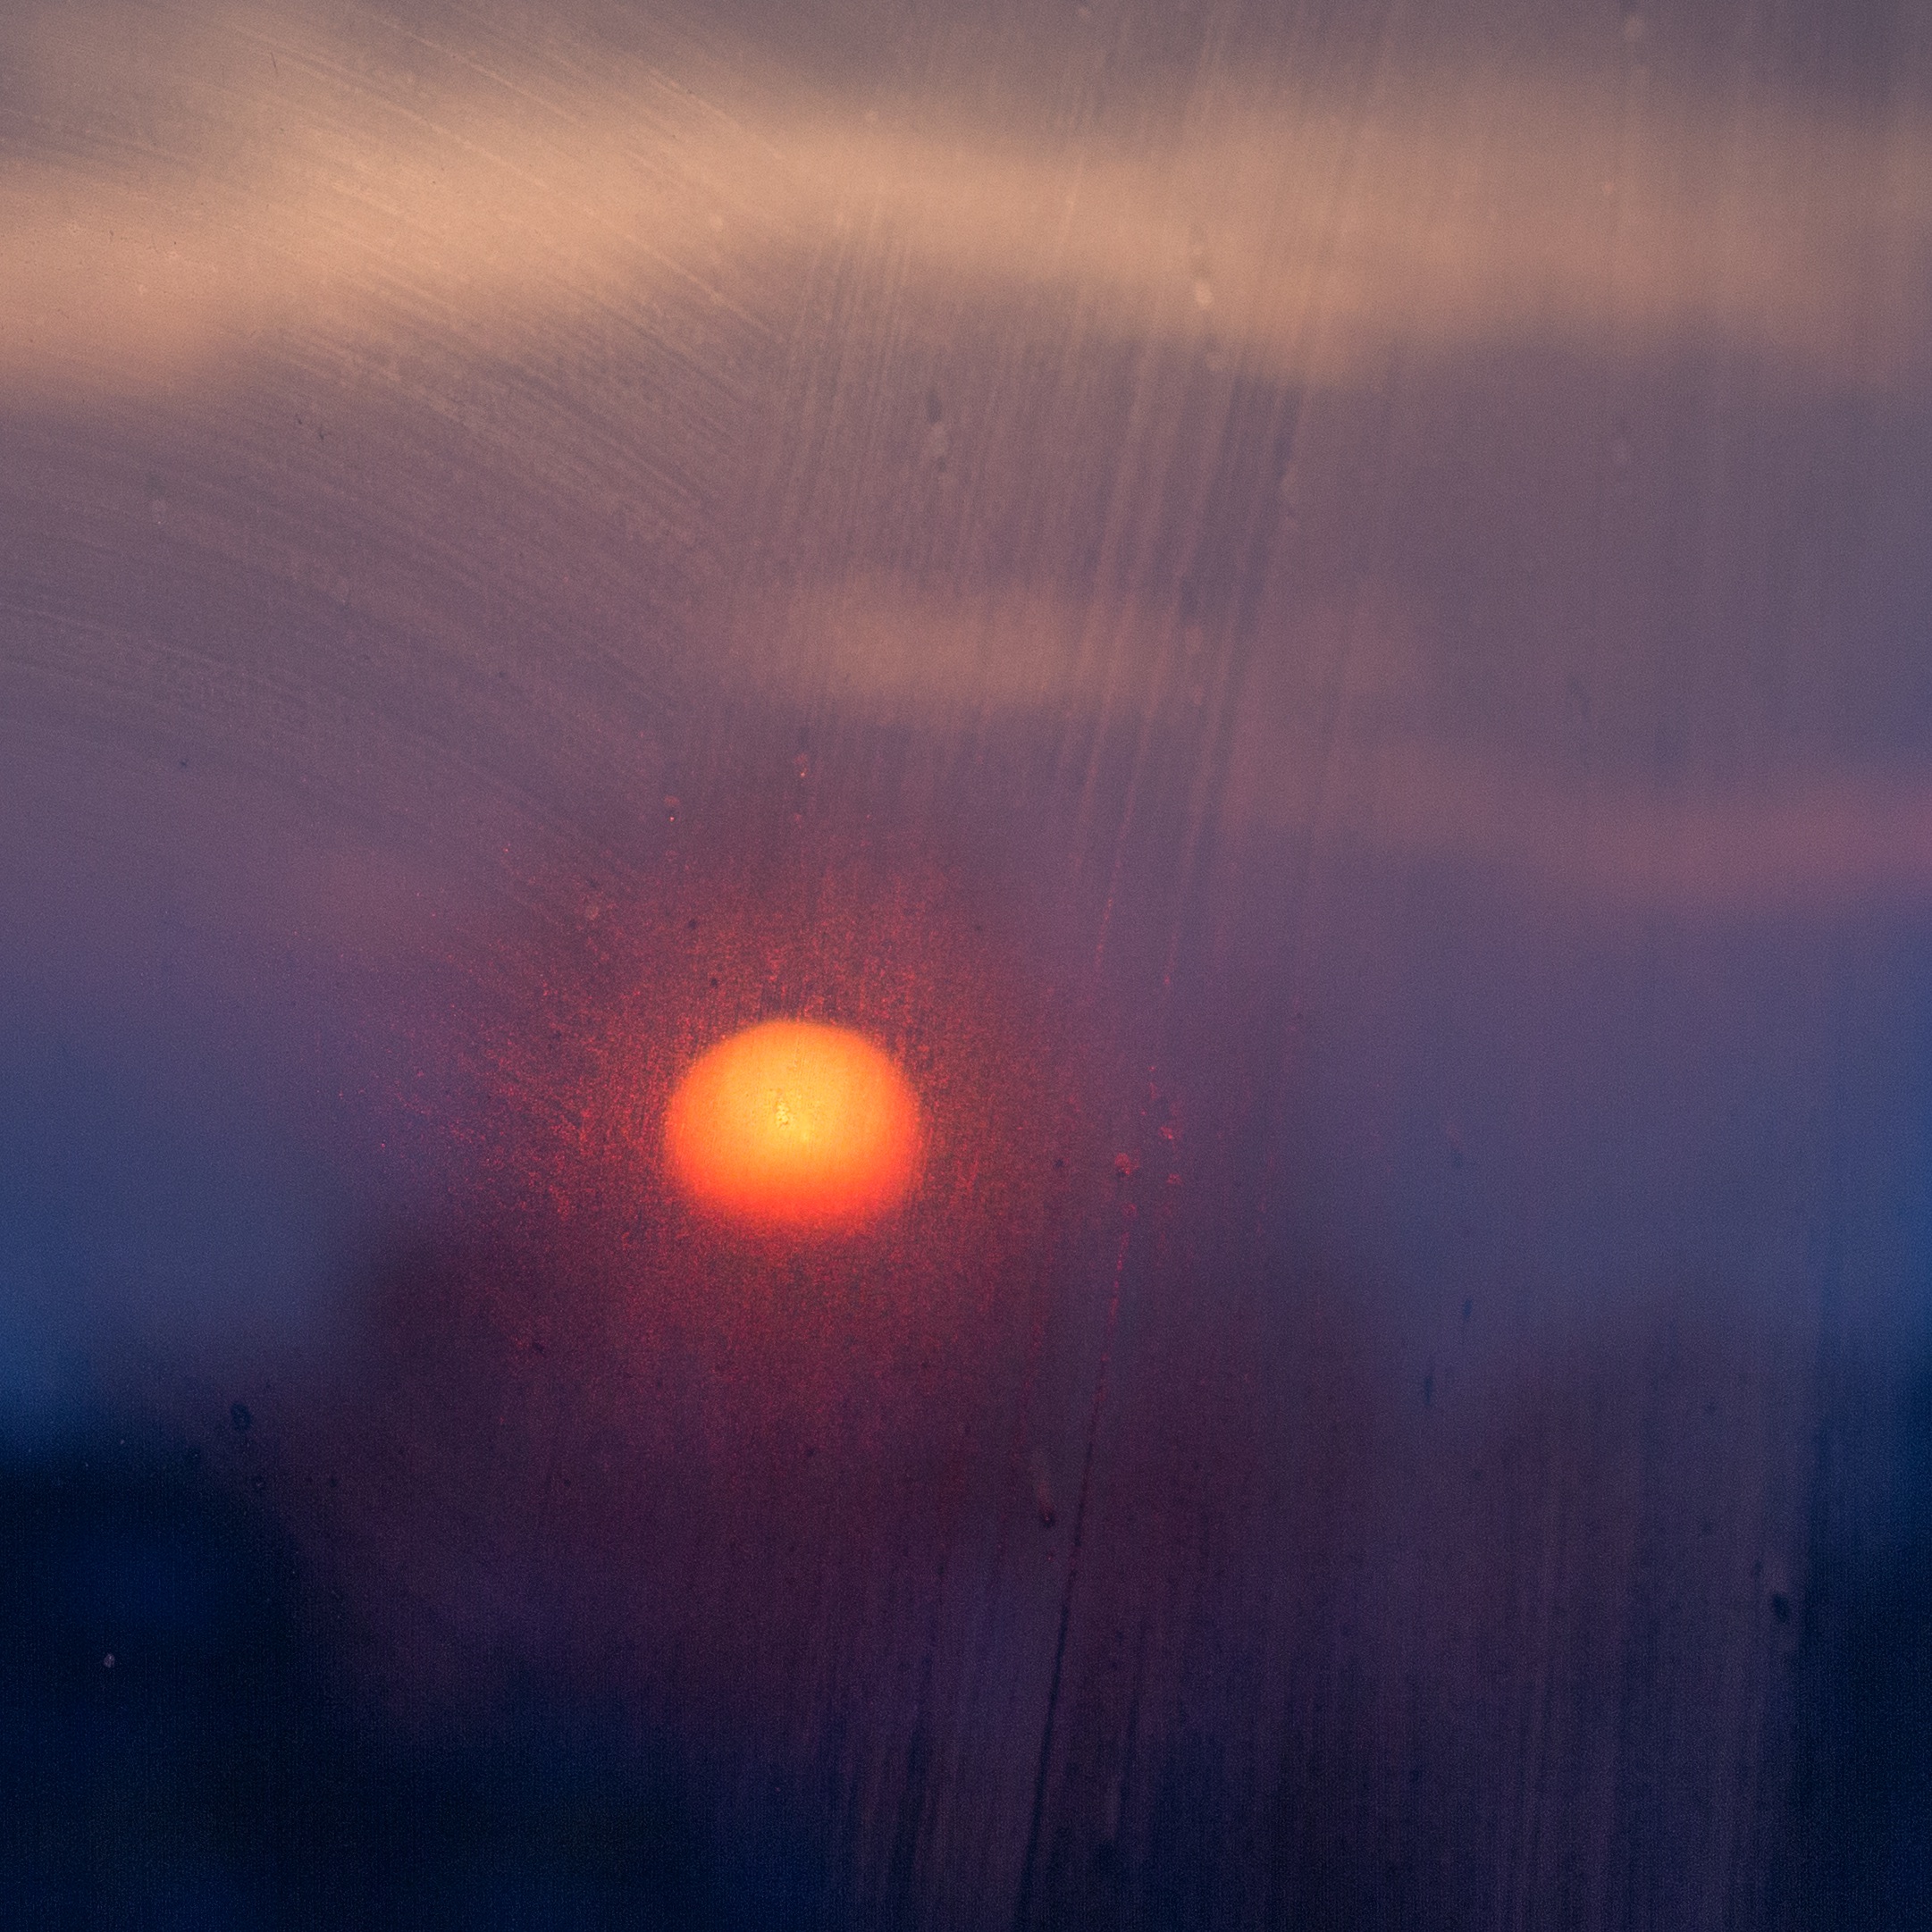
horizon, light, cloud, sky, sun, sunrise, sunset, sunlight, morning, dawn, atmosphere, dusk, evening, reflection, darkness, moonlight, outer space, lens flare, astronomical object, atmospheric phenomenon, atmosphere of earth